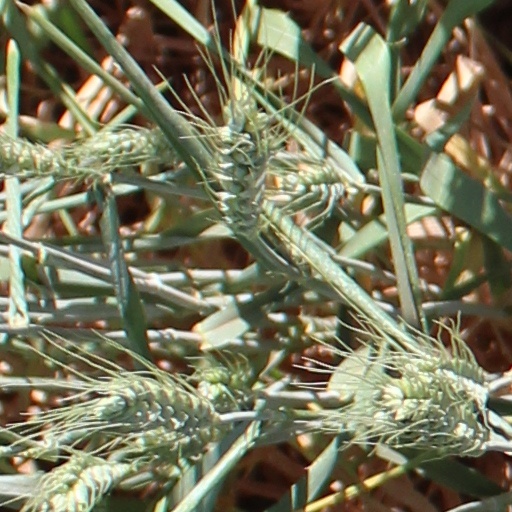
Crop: wheat